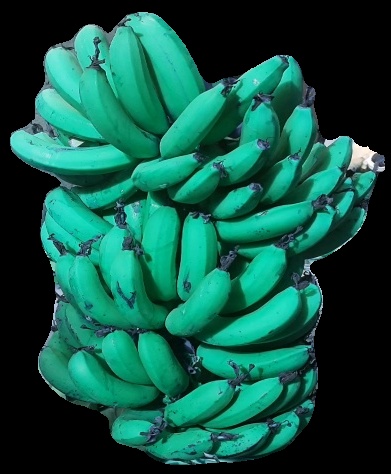
Variety: pachbale
Grade: grade3